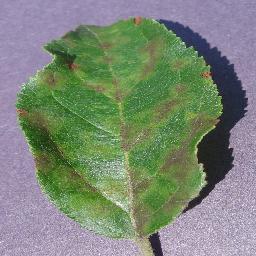
Label: Apple___Apple_scab